Second Battle of Ream's Station

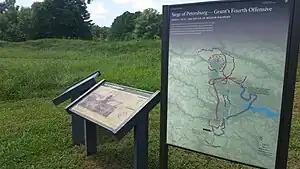
National Park Service marker at Fort Wadsworth

The Second Battle of Ream's Station (also Reams or Reams's) was fought during the siege of Petersburg in the American Civil War on August 25, 1864, in Dinwiddie County, Virginia. A Union force under Maj. Gen. Winfield S. Hancock began destroying part of the Petersburg Railroad, which was a vital supply line for Gen. Robert E. Lee's Confederate army in Petersburg, Virginia. Lee sent a force under Lt. Gen. A. P. Hill to challenge Hancock and the Confederates were able to rout the Union troops from their fortifications at Reams Station. However, they lost a key portion of the railroad, causing further logistical difficulties for the remainder of the Richmond-Petersburg Campaign.